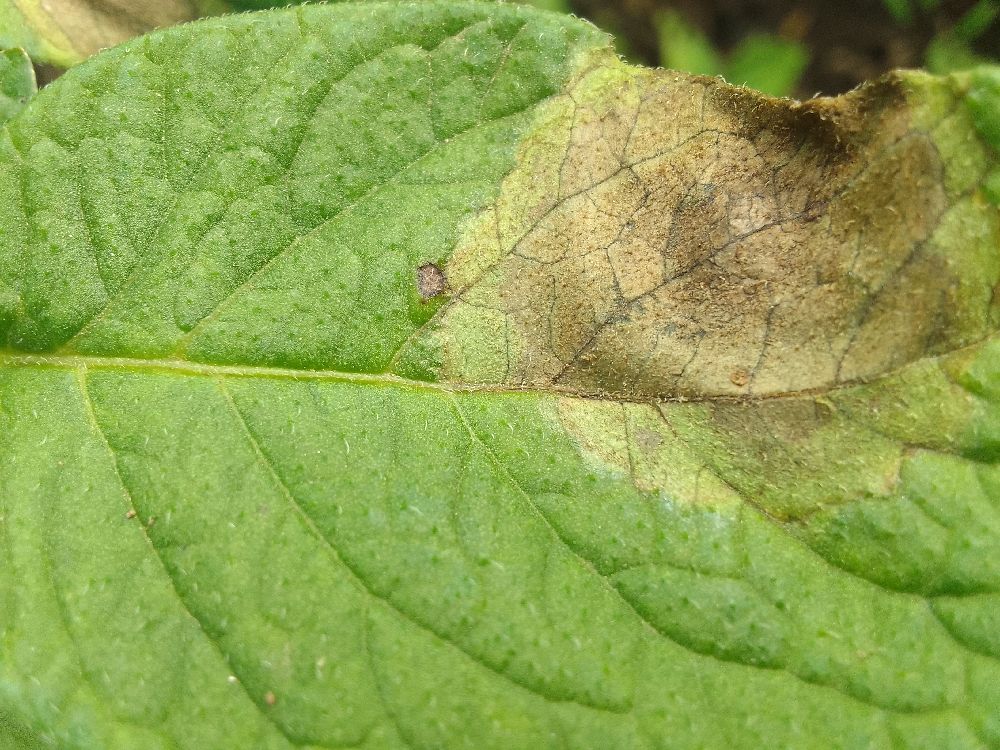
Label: Late blight